Fazl Mosque, London

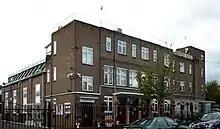
The Caliph's residence: an apartment above the office block beside the Mosque

The Place was due to be formally opened by Prince Faisal of Saudi Arabia who, however, was stopped from doing so by the Foreign Secretary of the King of Saudi Arabia only a few hours before the ceremony was to start. The planned inauguration, nevertheless, went ahead and Khan Bahadur Sheikh Abdul Qadir, ex-Minister of Punjab Legislative Council, formally opened the mosque on 4 October 1926. Around 600 distinguished guests representing numerous countries, as well as local MPs and other dignitaries attended the ceremony and the function was well reported in the press.